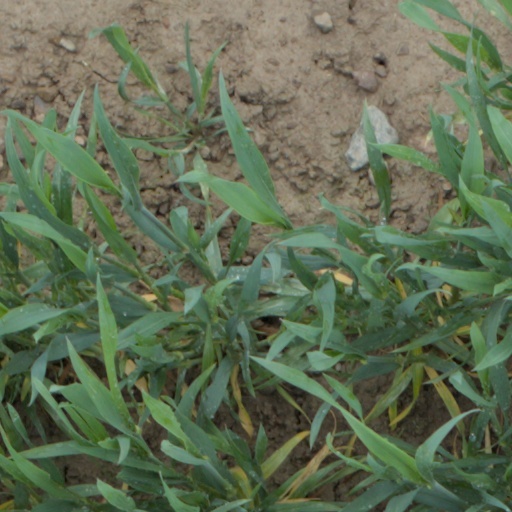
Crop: wheat